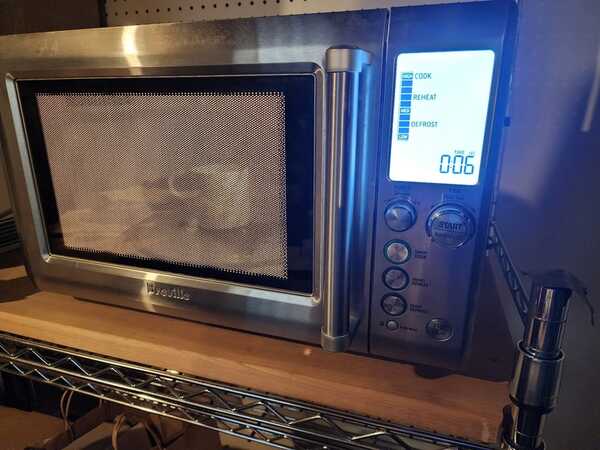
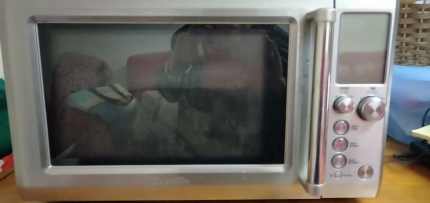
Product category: misc
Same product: yes